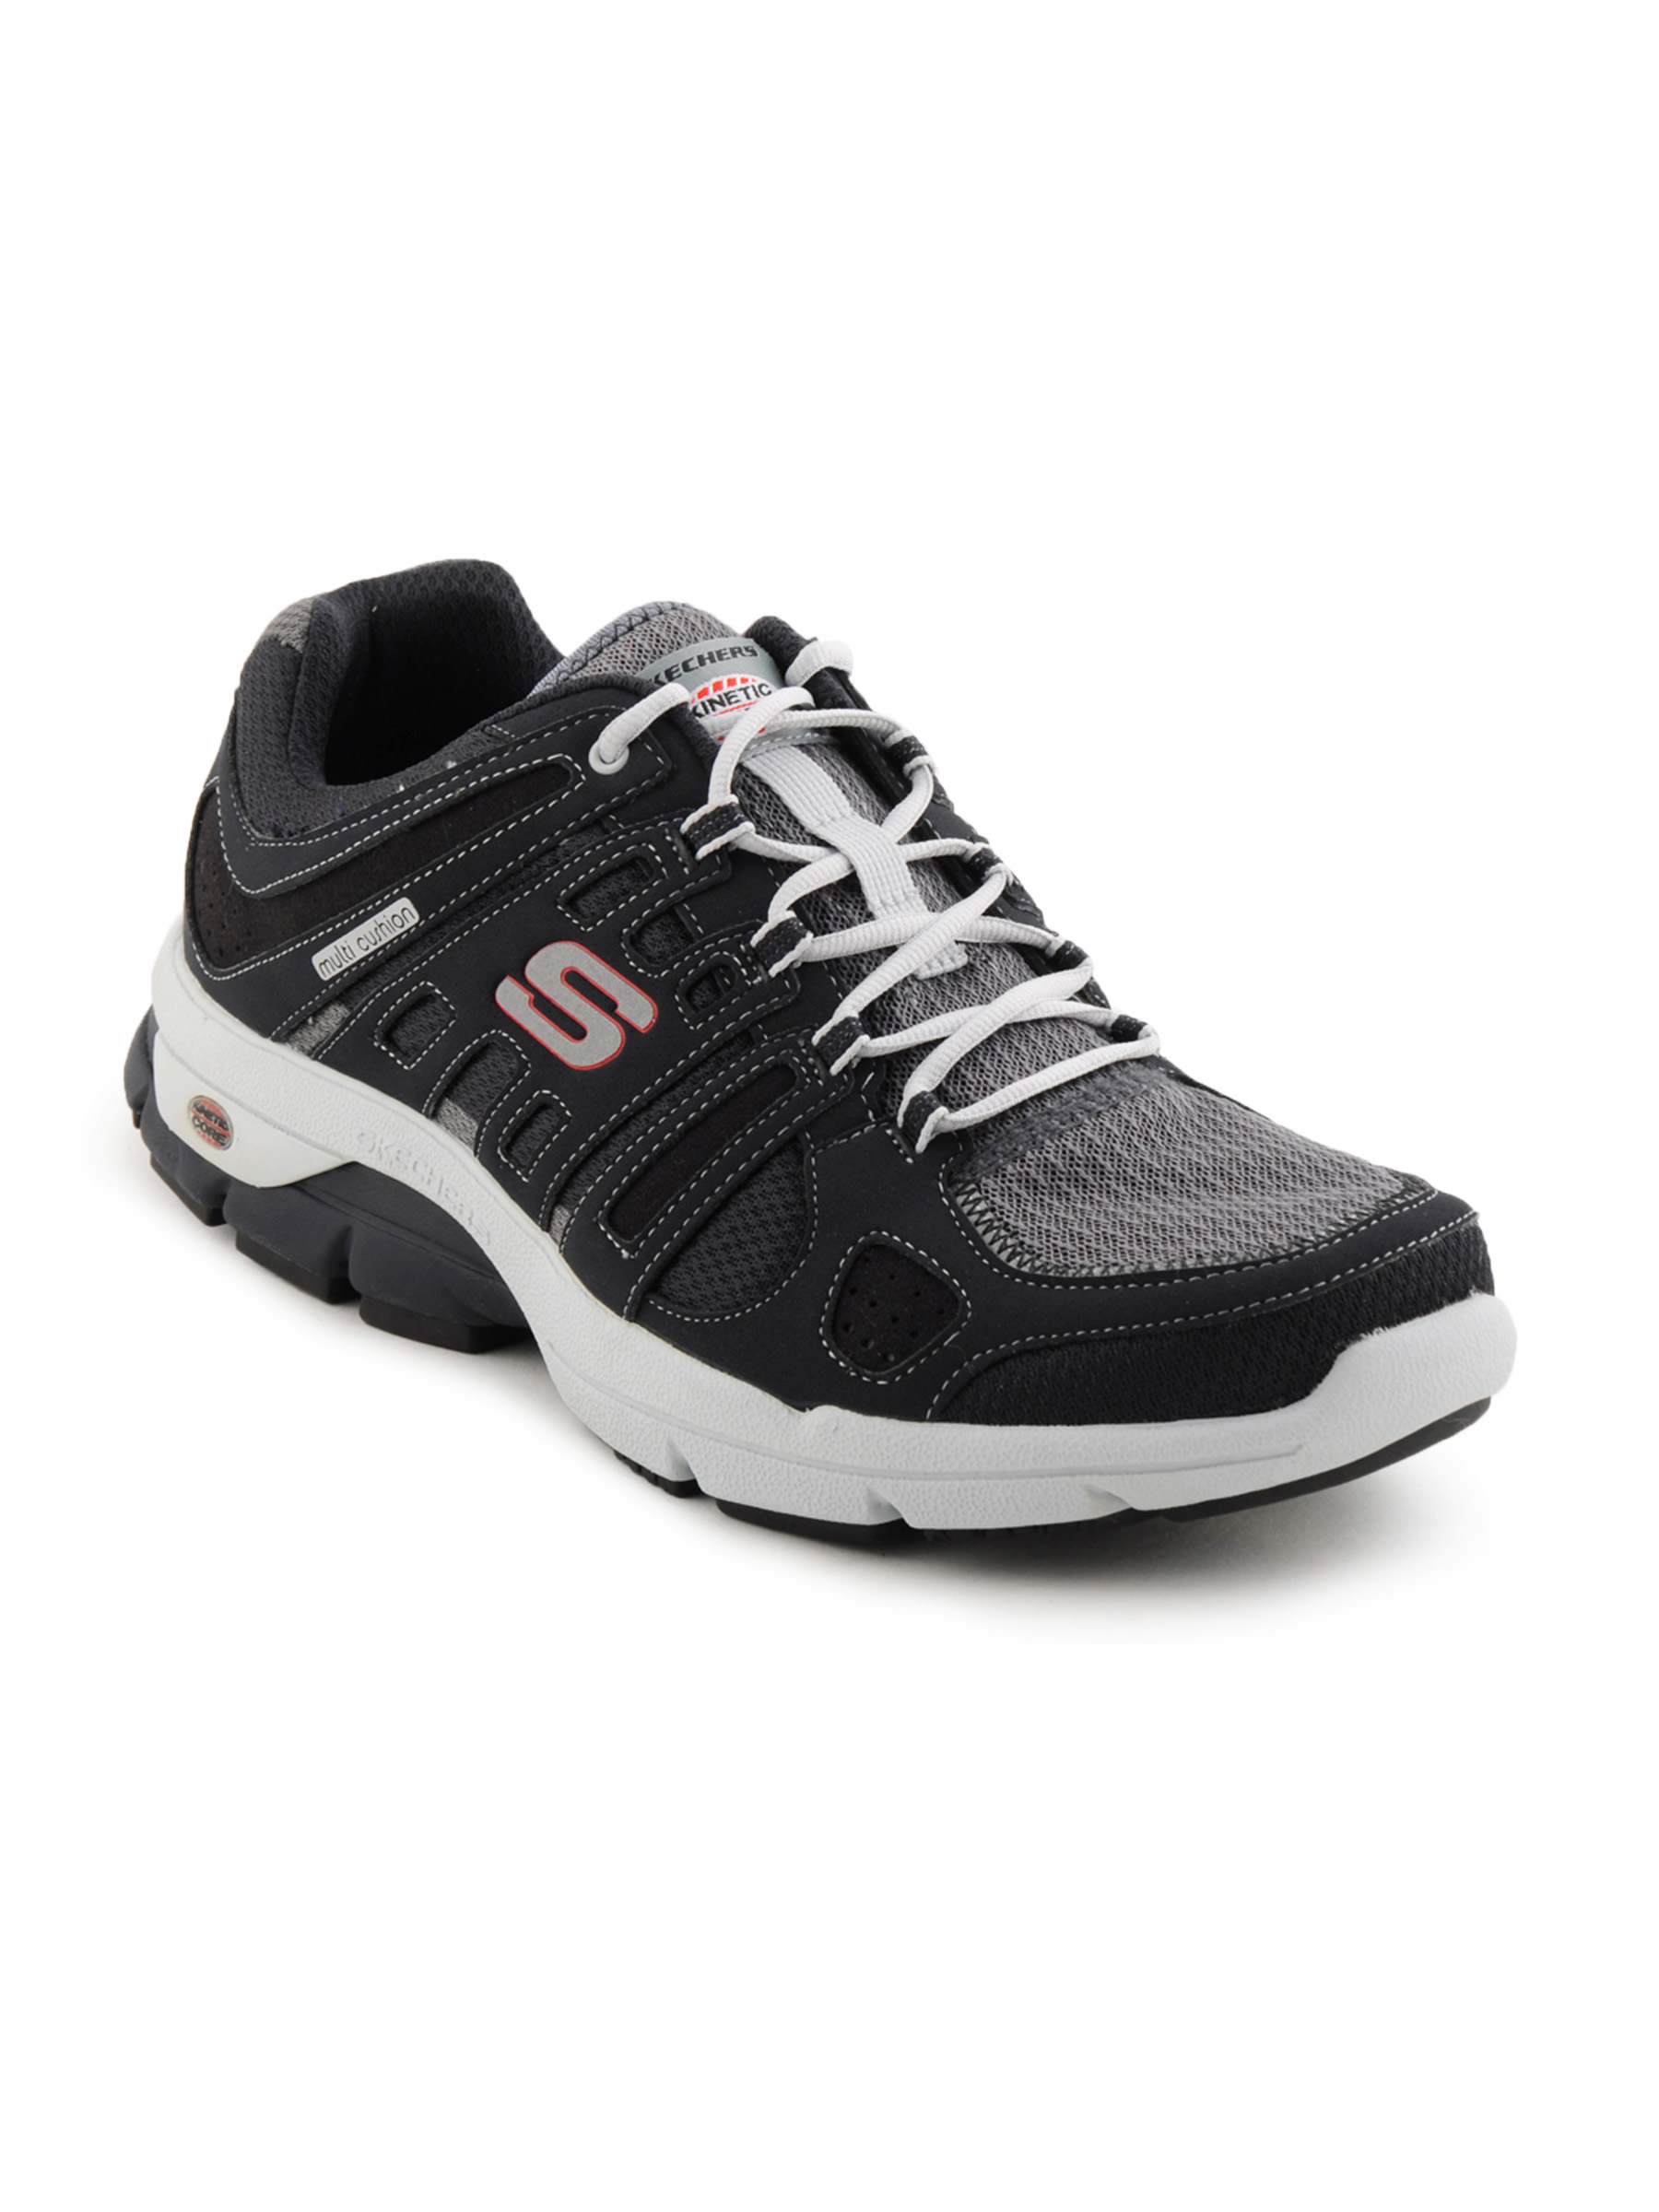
Skechers Men Tone-Ups Black Shoe
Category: Footwear / Shoes / Casual Shoes
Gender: Men
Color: Black
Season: Fall 2011
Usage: Casual